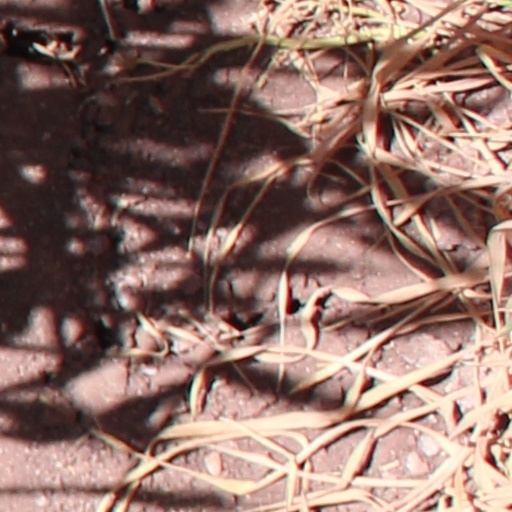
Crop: wheat